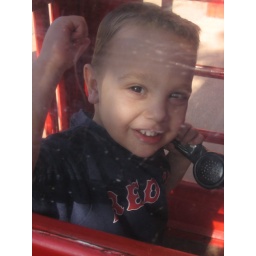
in the phone box (4)